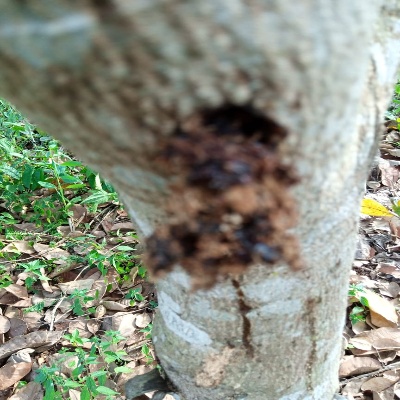
Crop: Cashew
Condition: gumosis